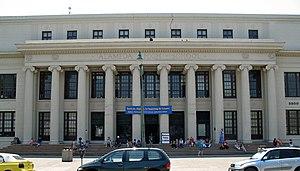
Ceci est la liste des lieux historiques inscrits sur le registre national dans le comté d'Alameda en Californie.